Public housing estates in Chai Wan and Siu Sai Wan

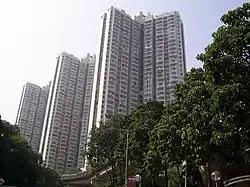
Fung Wah Estate and King Tsui Court (back)

Fung Wah Estate is a mixed public/TPS estate on a hill in southwest Chai Wan. It consists of 2 residential blocks completed in 1991. Another HOS court, King Tsui Court, is also located in the estate. In 2000, some of the rental flats were sold to tenants through Tenants Purchase Scheme Phase 3.